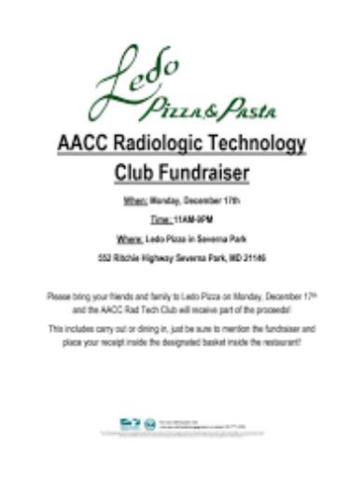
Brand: ledo pizza
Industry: Food